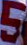
Number: 5